Dowling House (Galena, Illinois)

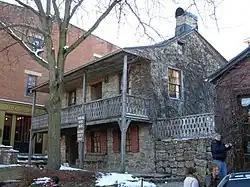

The Dowling House is the oldest building in Galena, Illinois, United States, now a historic house museum.